Parliament House, Canberra

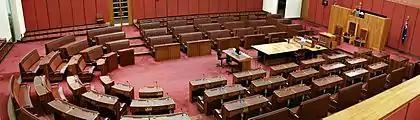
The Australian Senate

In a reflection of the colour scheme of the British House of Commons, the House of Representatives is decorated in green. However, the colour is muted to suggest the colour of eucalyptus leaves, or the Australian bush.